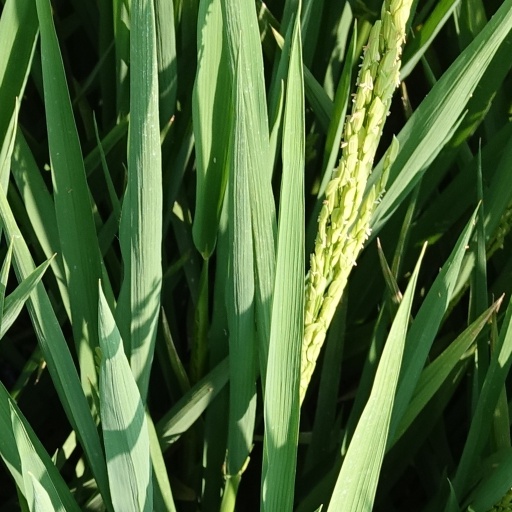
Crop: rice